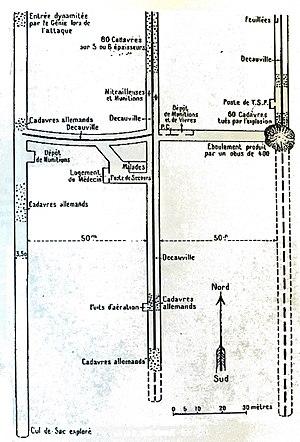
lors de la bataille des monts de champagne.
Le mont Cornillet est un sommet du département français de la Marne culminant à 206 mètres d'altitude sur la commune de Prosnes, à l'est de Reims.